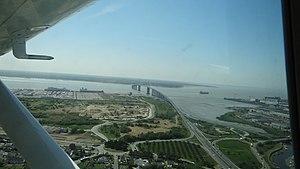
Saint-Nazaire le pont puis le chantier naval
Les Ateliers et Chantiers de la Loire sont un chantier naval français. Initialement implantés à Nantes, ces chantiers ont ensuite installé une succursale à Saint-Nazaire, l'actuel site des Chantiers de l'Atlantique.
Dans l'histoire de la construction navale française, l'estuaire de la Loire a occupé et occupe toujours une place de première importance.
L'estuaire de la Loire est le dernier parcours de ce fleuve situé en Loire-Atlantique, allant de Nantes jusqu'à son embouchure sur l'océan Atlantique et constituant une partie de la Basse-Loire.
Les Chantiers de l'Atlantique est le nom officiel du chantier naval implanté à Saint-Nazaire, en France, de 1955 à 2006 et depuis 2018. Il portait officiellement le nom de Aker Yards France de 2006 à 2008 et de STX France de 2008 à 2018, cependant, par usage, l'appellation Chantiers de l'Atlantique était également utilisée pour désigner le site des chantiers navals lui-même avant 1955 et de 2006 à 2018. Ce chantier fait partie intégrante du patrimoine maritime français.
Le pont de Saint-Nazaire est un pont français à haubans multicâbles en éventail qui enjambe l'estuaire de la Loire et relie la ville de Saint-Nazaire sur la rive droite au nord, à Saint-Brevin-les-Pins sur la rive gauche au sud. Le pont, supportant la Route bleue, est inauguré le 18 octobre 1975.